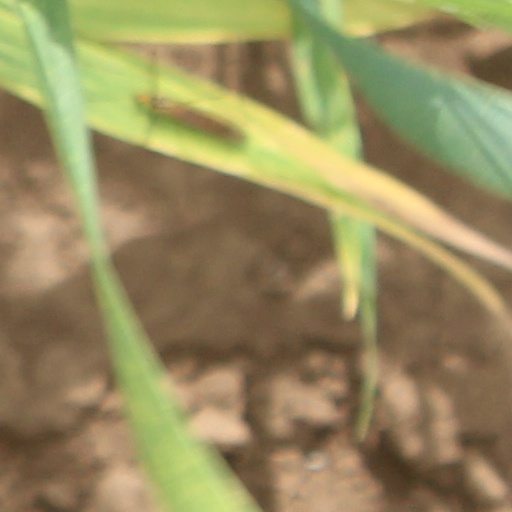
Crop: wheat